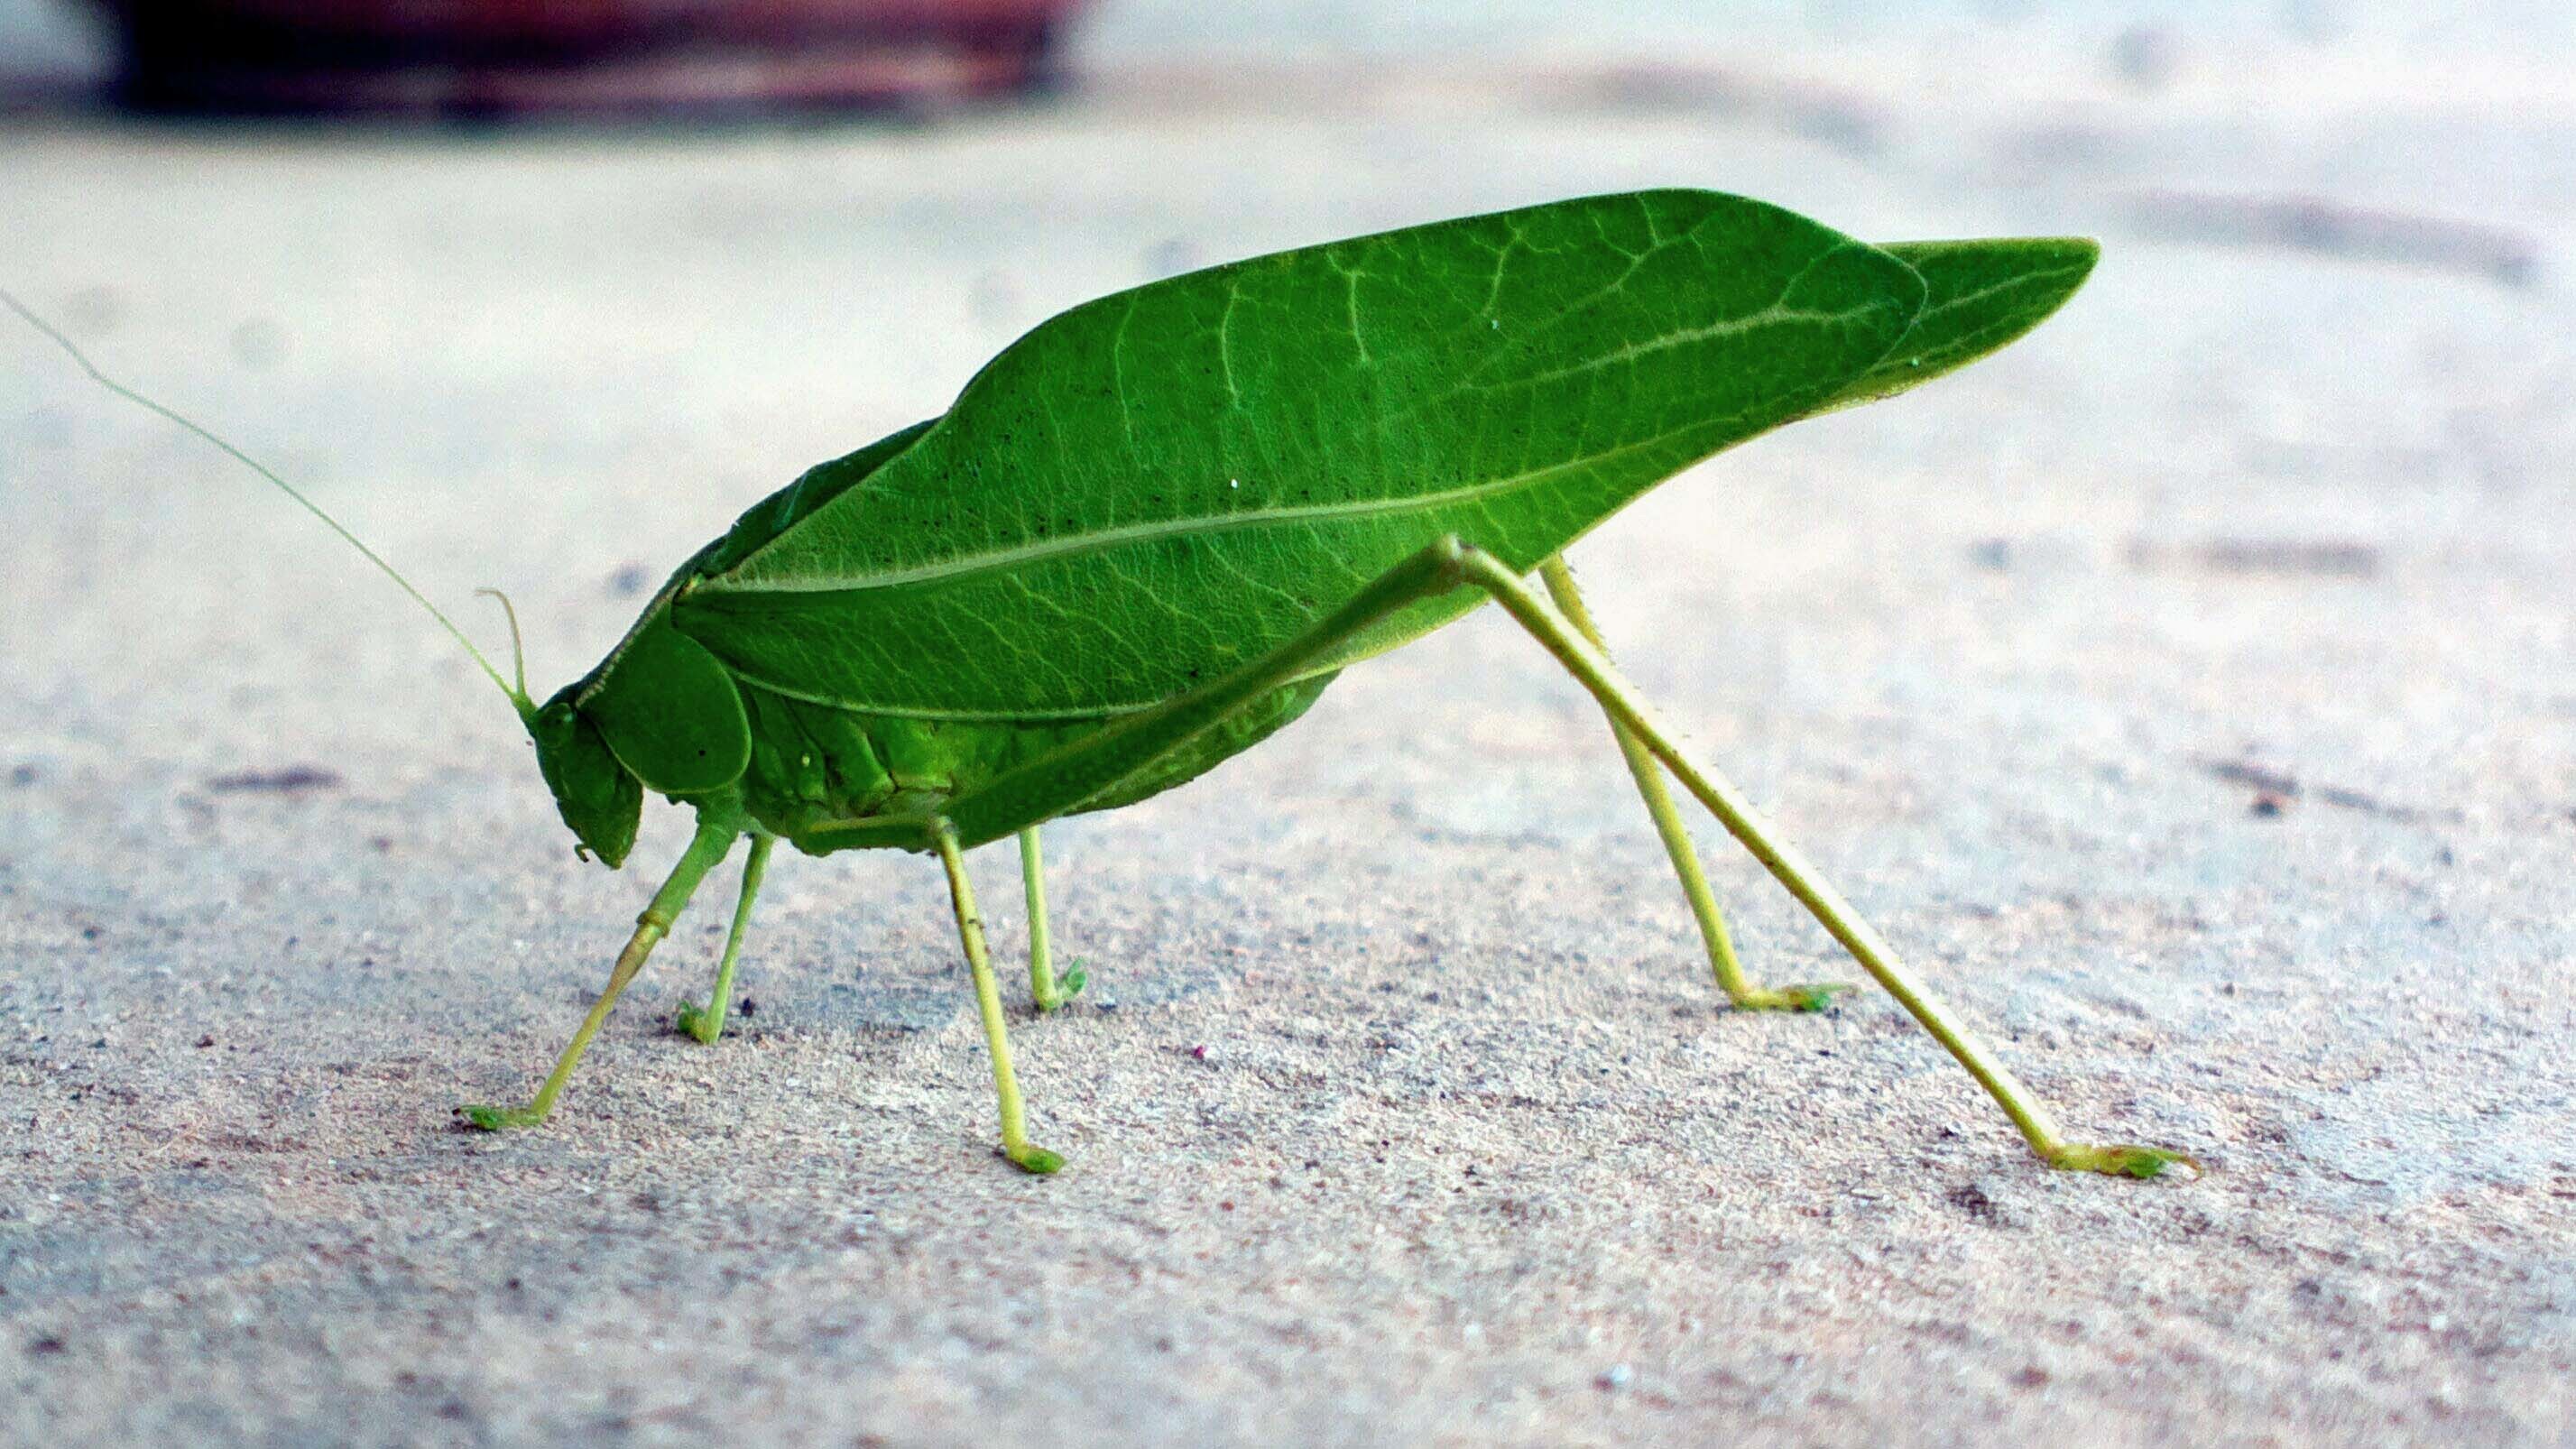
nature, grass, wing, leaf, green, insect, fauna, invertebrate, close up, grasshopper, macro photography